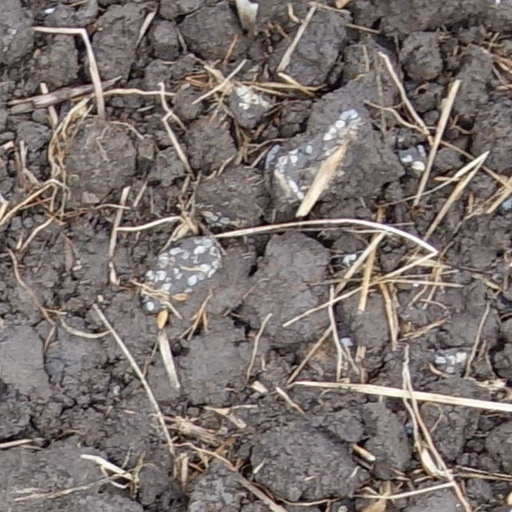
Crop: wheat